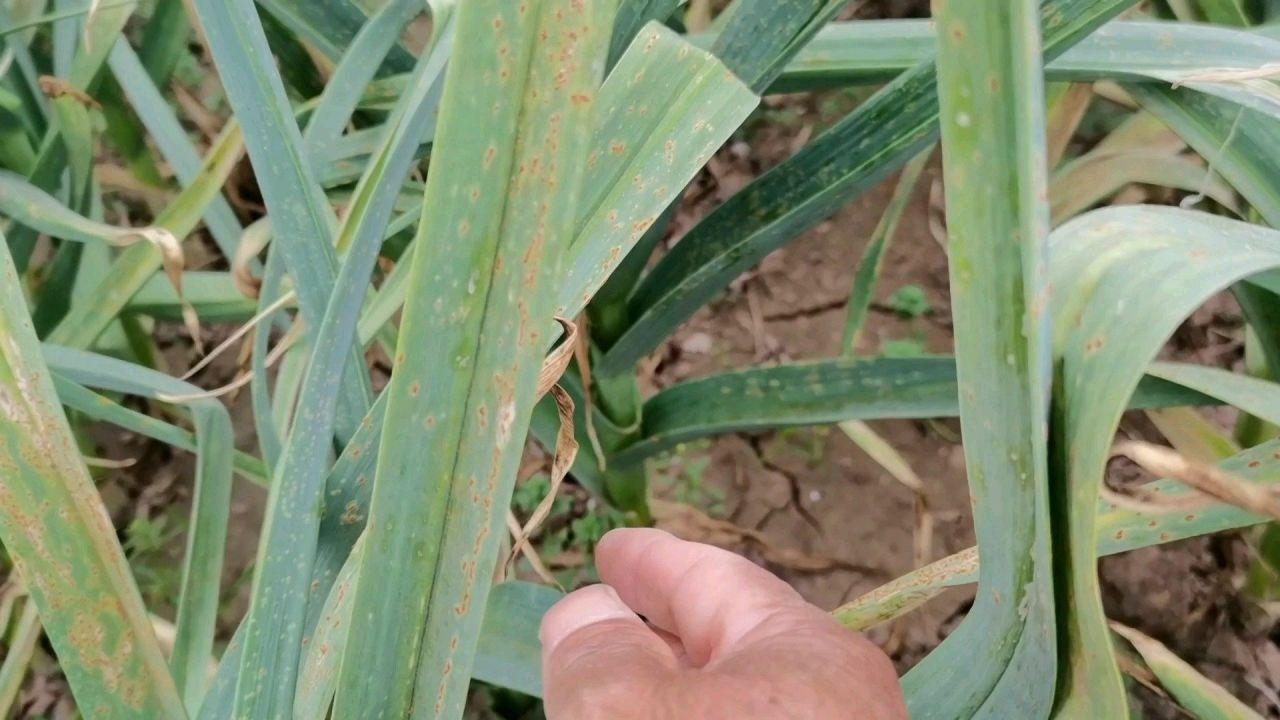
Plant: Garlic
Disease: garlic rust